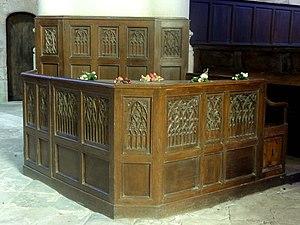
Banc d'œuvre, devant la pile nord-est du clocher.
L'église Notre-Dame est une église catholique paroissiale située à Vetheuil, dans le Val-d'Oise. Par son ampleur, son plan à double collatéraux et son mobilier particulièrement riche et varié, elle se démarque des églises villageoises du Vexin français, car Vétheuil est au Moyen Âge un bourg d'une certaine importance. Par son architecture, et notamment son abside de style gothique primitif et ses deux portails de la Renaissance, l'église Notre-Dame occupe une place particulière parmi l'architecture religieuse de la religion. Sa valeur patrimoniale est reconnue assez tôt, et elle est classée monument historique par liste de 1840. Les origines de la paroisse et de l'église ne sont pas connues, mais on connaît une première mention de la fin du XIᵉ siècle, et des vestiges d'un clocher roman de la première moitié du XIIᵉ siècle subsistent encore à l'intérieur du clocher actuel. Vers la fin du XIIᵉ siècle, la construction d'un nouveau chœur est lancée, et celui-ci est terminé au tout début du XIIIᵉ siècle. Le clocher est rebâti dans le style gothique au cours de ce même siècle. Il est impossible de se prononcer sur la nef de cette époque.